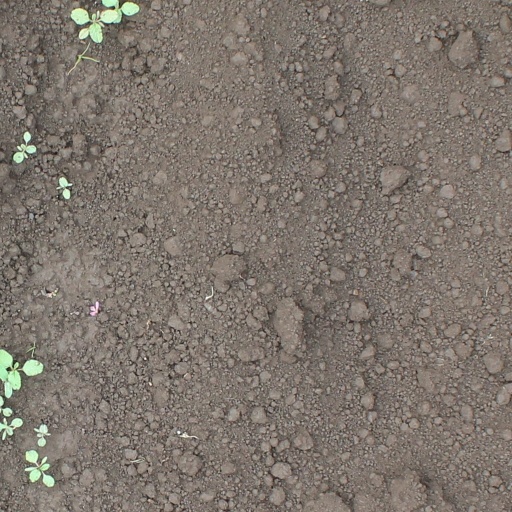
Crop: soybean